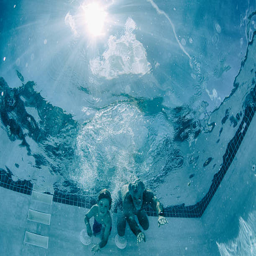
grandfather and race underwater in a pool in summer